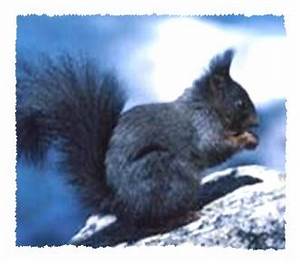
Label: squirrel